Alberto Pizzo

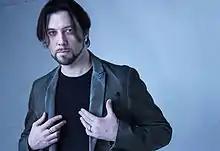
Alberto Pizzo

He started studying piano as a young man, and in 2004 he graduated at the San Pietro a Majella conservatoire in Naples.